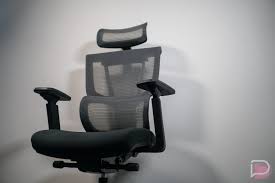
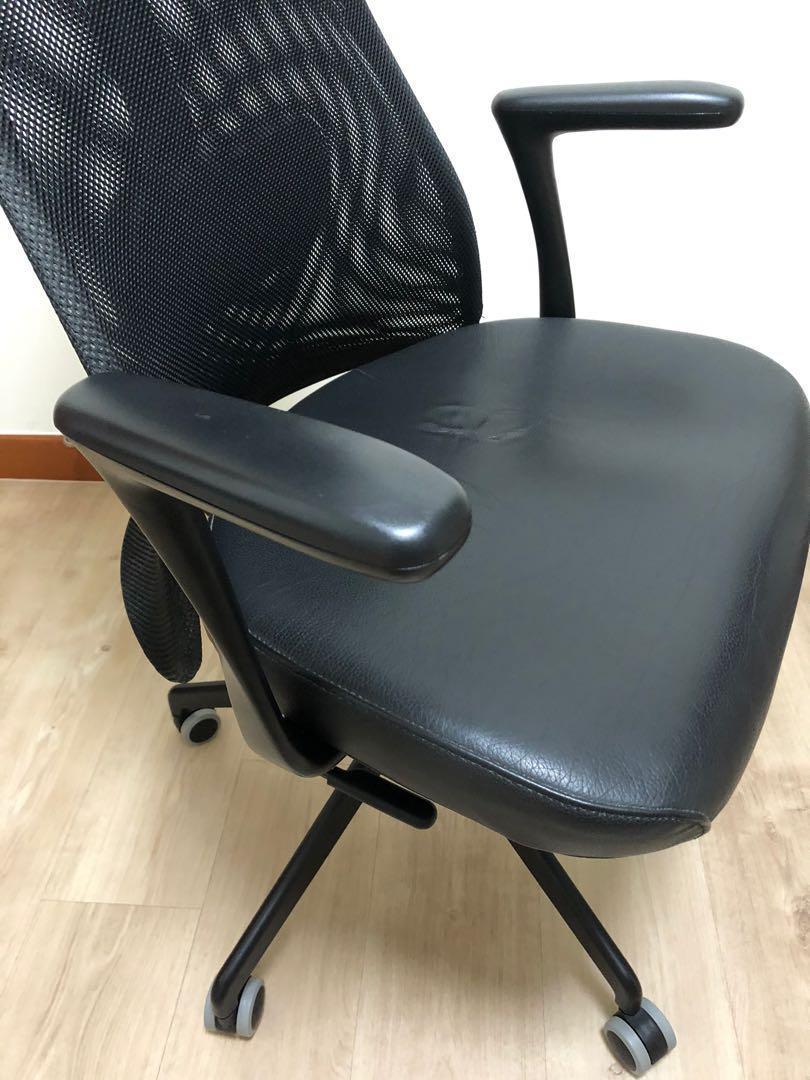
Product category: items_chair
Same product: no